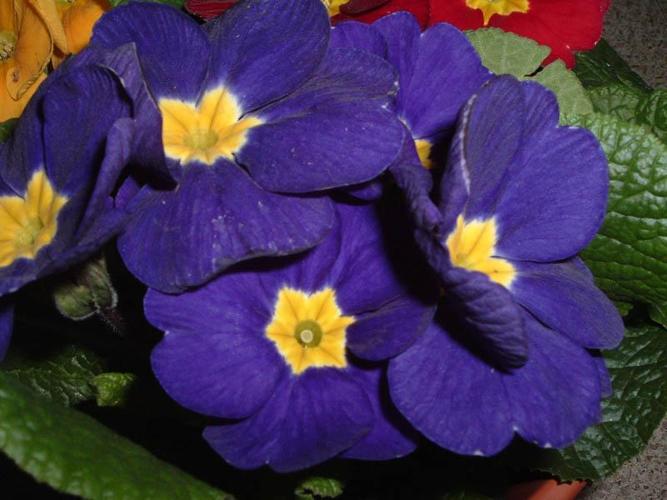
Label: primula